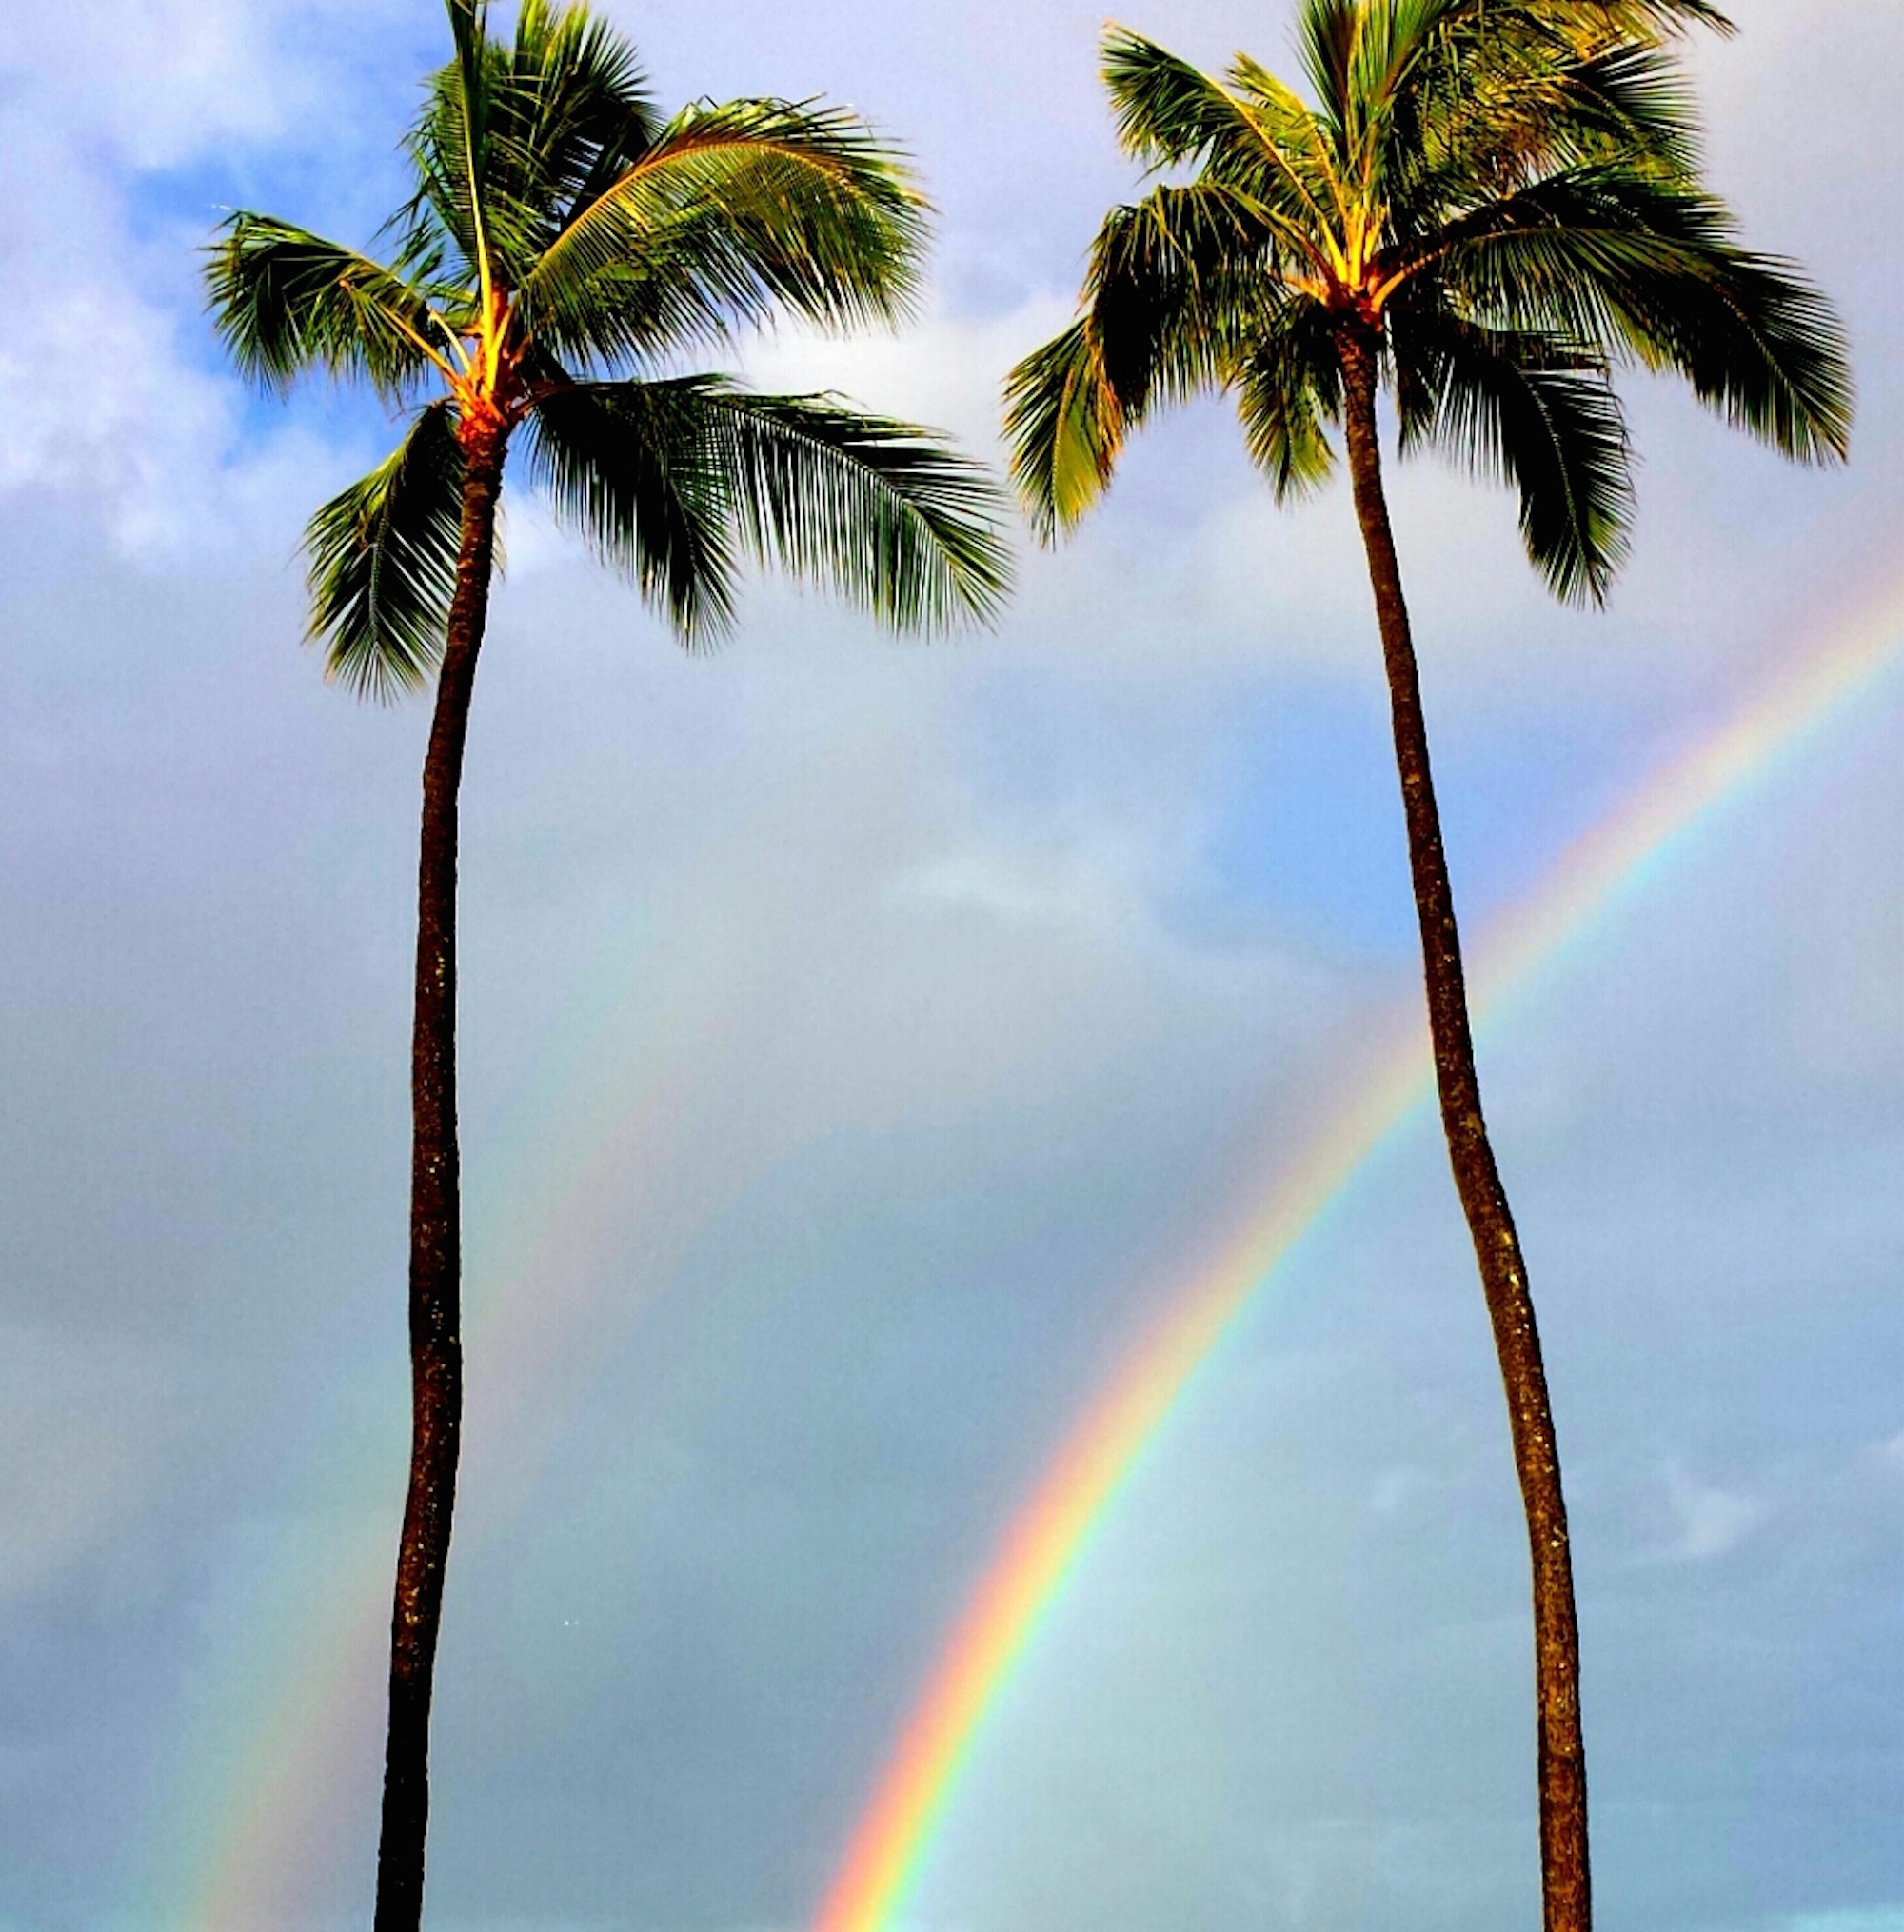
tree, nature, outdoor, branch, plant, sky, sunlight, leaf, flower, wind, paradise, palm, tropical, hawaii, flora, rainbow, exotic, hawaiian, palm trees, flowering plant, meteorological phenomenon, plant stem, woody plant, arecales, palm family, borassus flabellifer